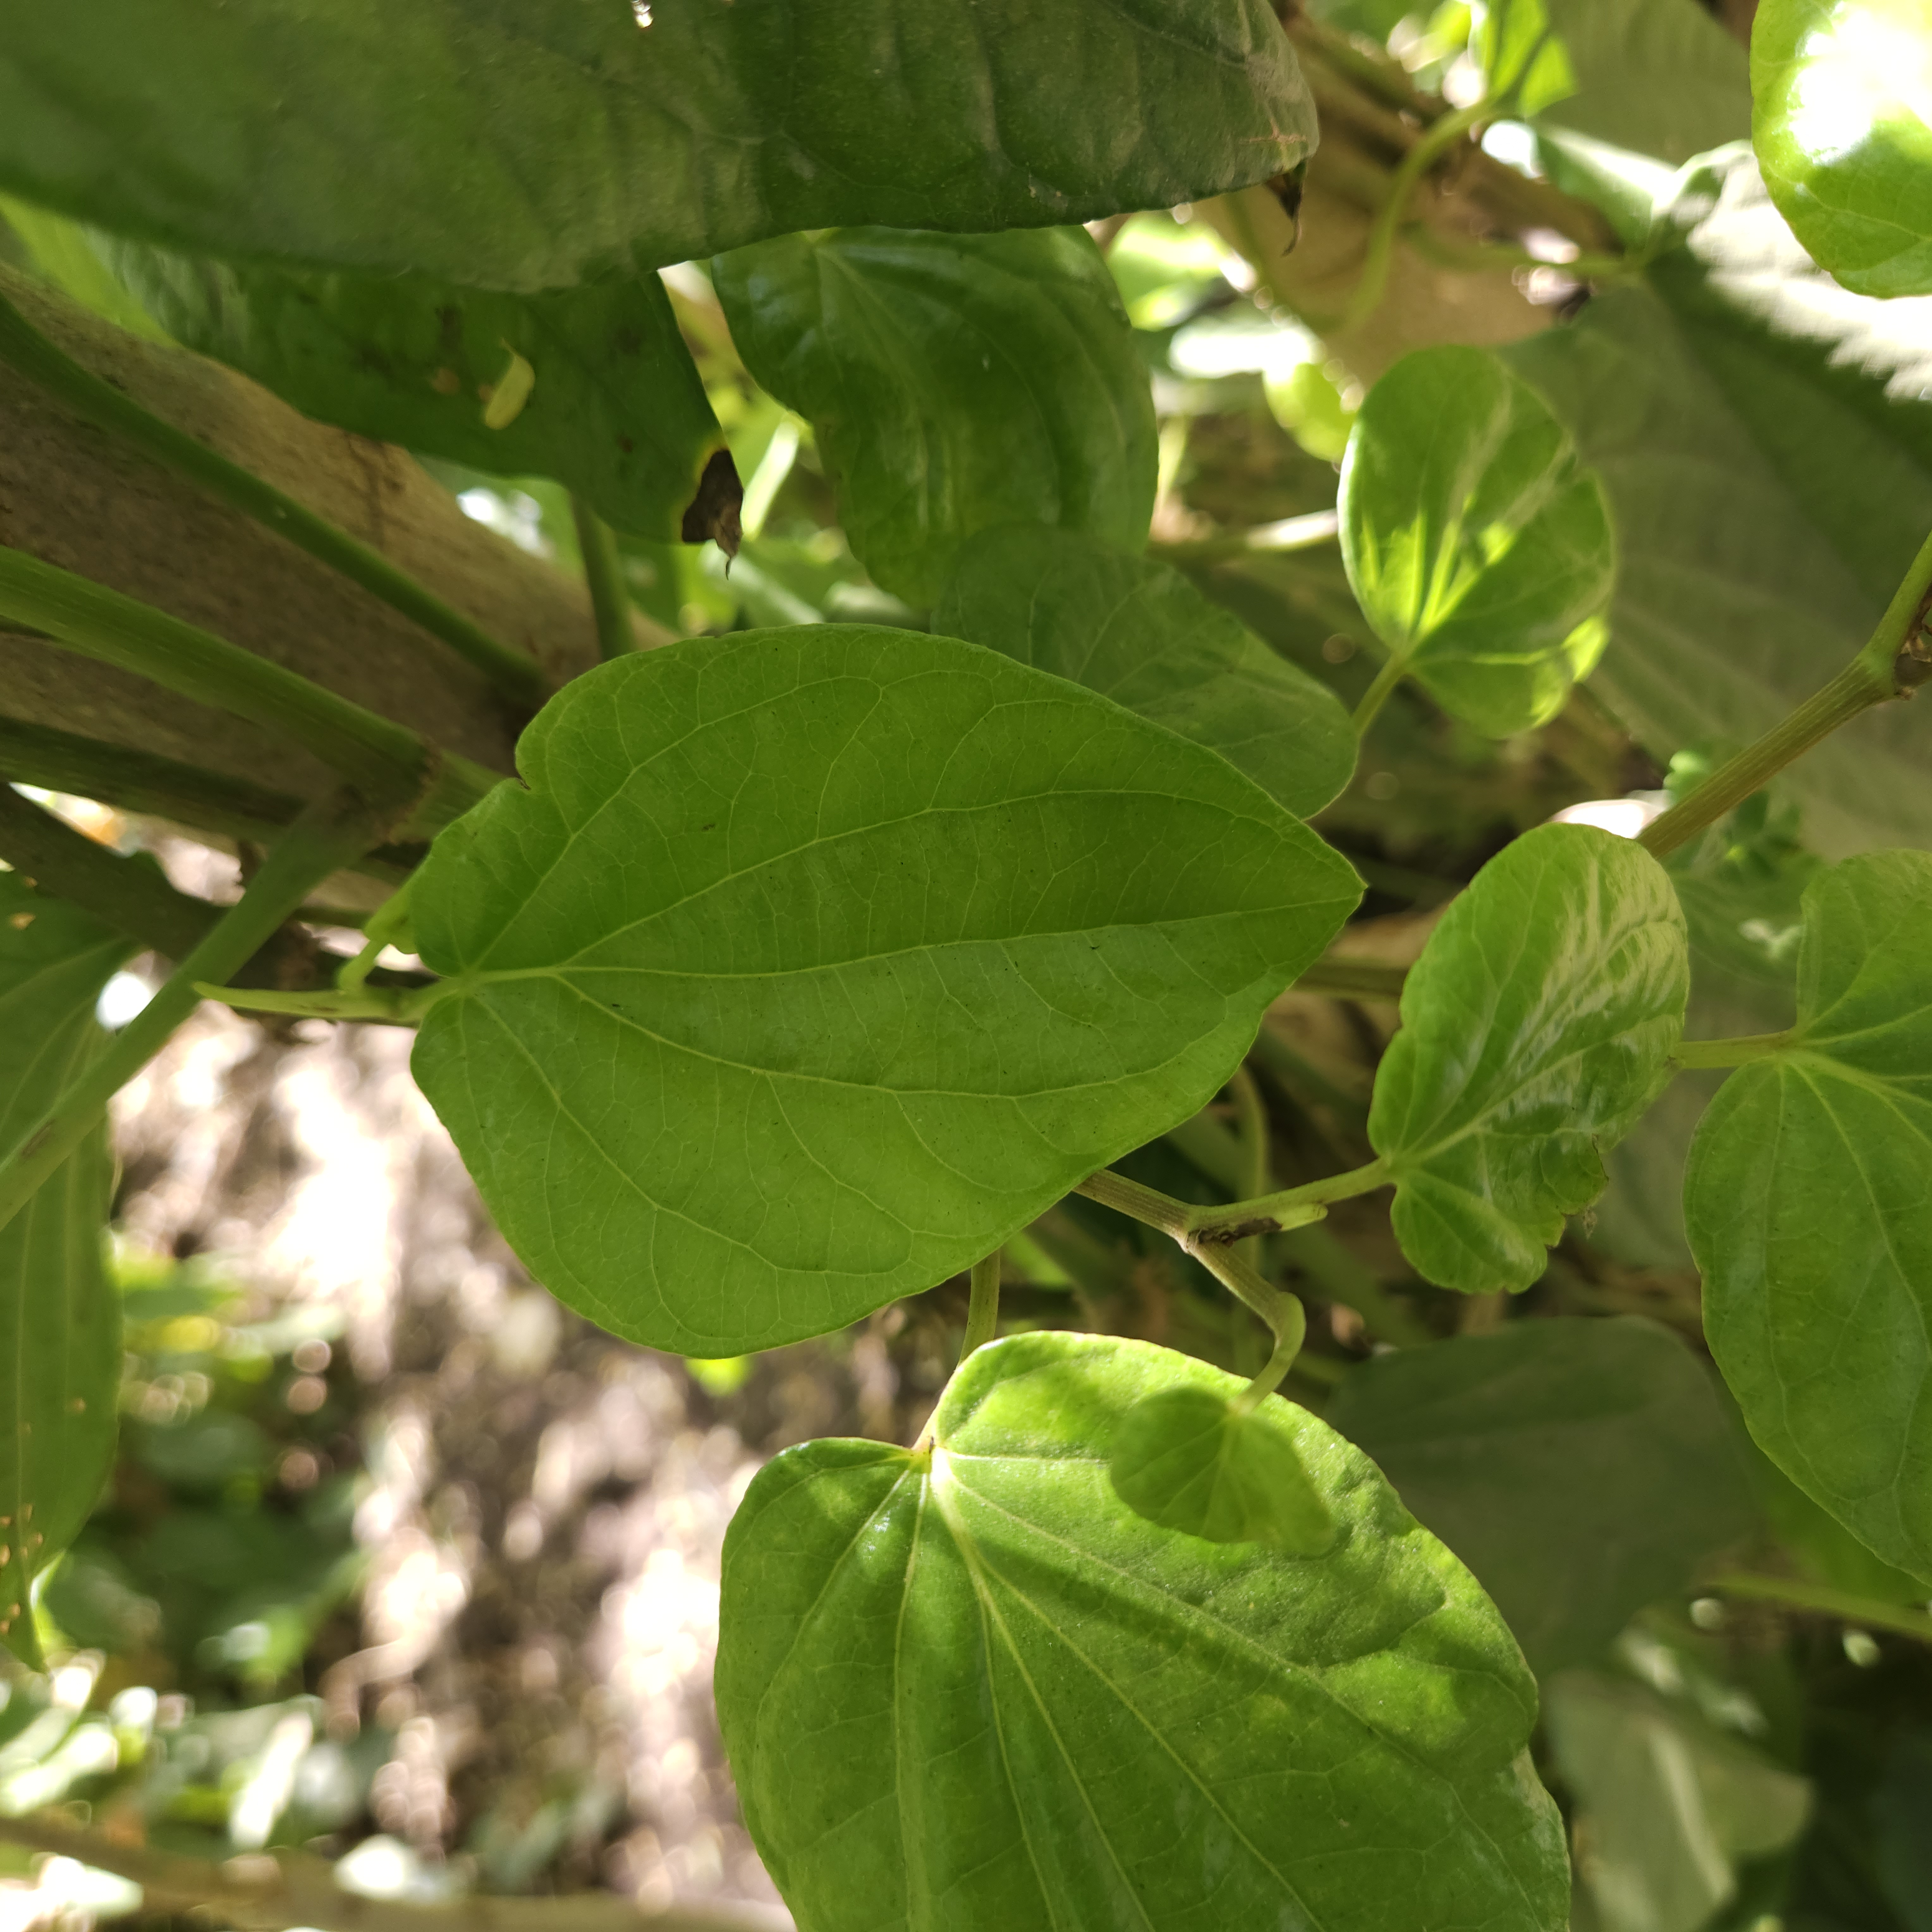
Label: Healthy